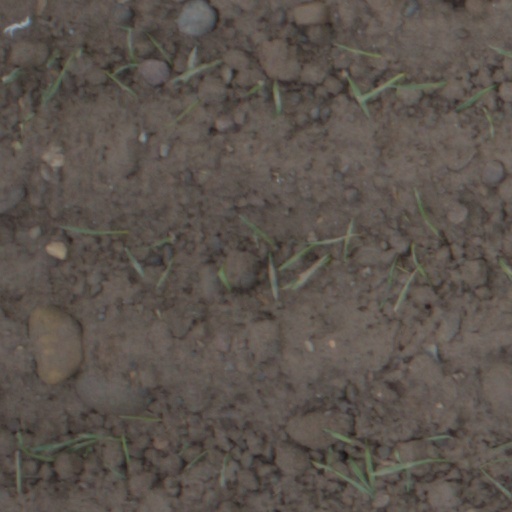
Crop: wheat